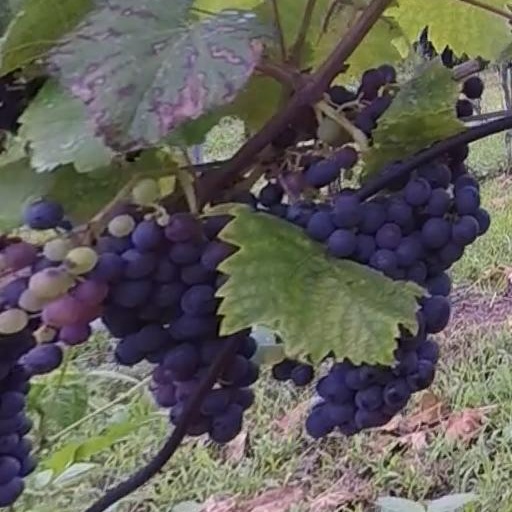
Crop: grape